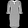
Label: Dress